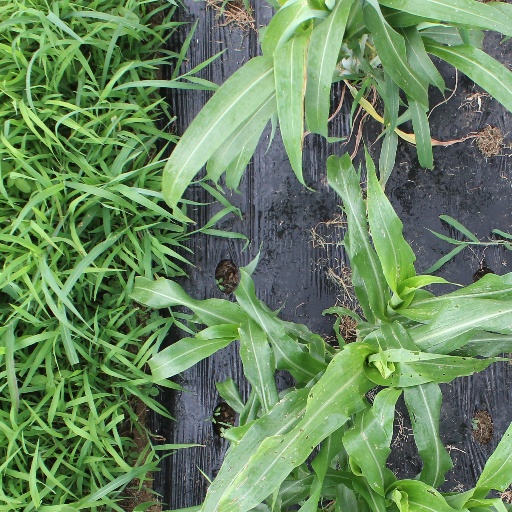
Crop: sorghum